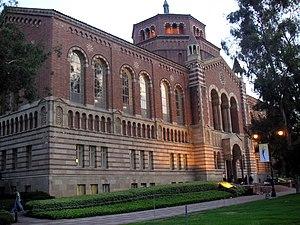
La bibliothèque de UCLA - Mai 2004
L'université de Californie à Los Angeles est une université publique de renommée mondiale pour l'éducation et la recherche située dans le quartier de Westwood à Los Angeles. Avec plus de 40 000 étudiants, c'est le plus important des dix campus de l'Université de Californie en termes de nombre d'étudiants et de professeurs.
Carlos Castaneda, né le 25 décembre 1925 à Cajamarca, Pérou et mort le 27 avril 1998 à Los Angeles, est un écrivain métis américain, docteur en anthropologie. Il est connu pour ses ouvrages relatant l'enseignement chamanique qu'il a reçu d'un « homme de connaissance » yaqui dénommé don Juan Matus.